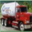
Label: truck